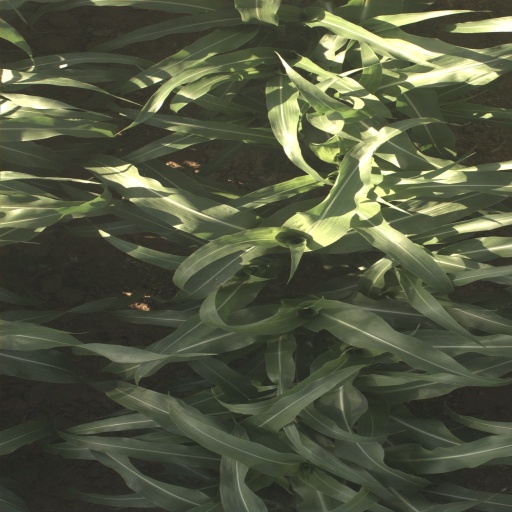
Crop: sorghum